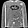
Label: Pullover